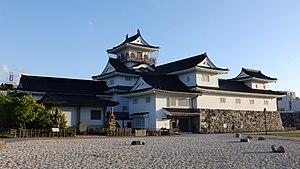
Le château de Toyama, également appelé château d'Azumi, se trouve à Toyama, préfecture de Toyama au Japon. Construit en 1543, le château et ses environs sont à présent un parc public.